Henry Lindlahr

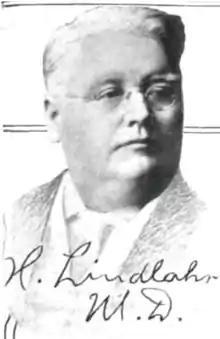

Henry Lindlahr (March 1, 1862 – March 26, 1924) was the author of one of the cornerstone texts of American naturopathic medicine, "Nature Cure", which includes topics about disease suppression versus elimination, hydrotherapy, and the importance of fresh air and sun bathing.